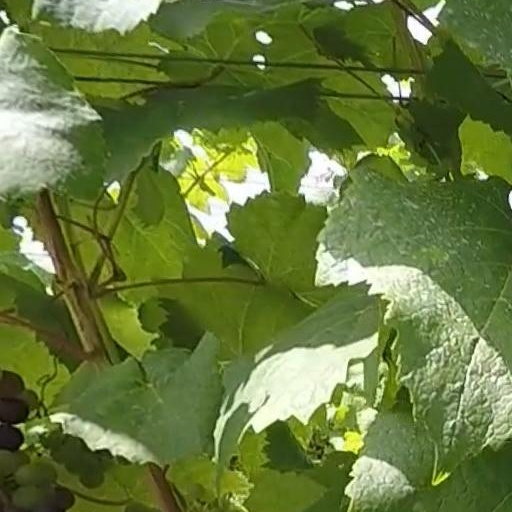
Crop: grape